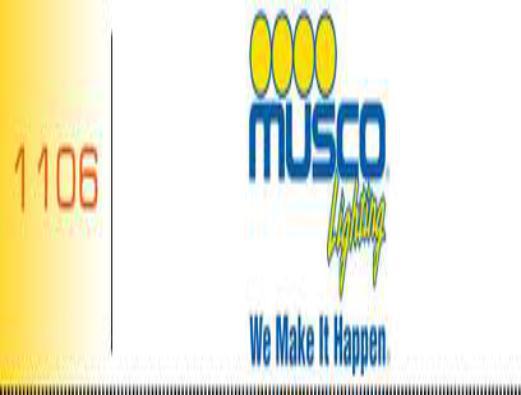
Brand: musco
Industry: Necessities